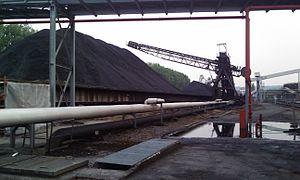
Bande transporteuse de la centrale électrique de Ruien
La centrale électrique de Ruien, en néerlandais Elektriciteitscentrale van Ruien, est une centrale thermique au charbon, située sur la rive droite de l'Escaut dans la commune de Ruien en Flandre-Orientale, Belgique.